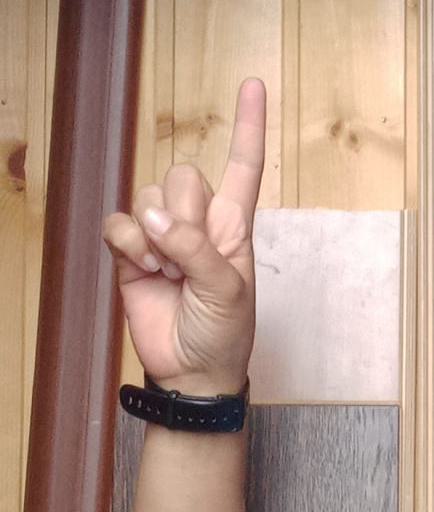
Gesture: one